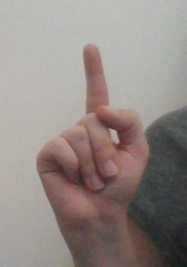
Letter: bb